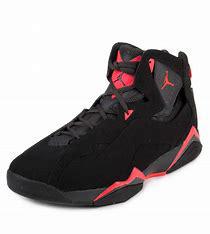
Brand: Jordan
Model: True Flight